Ahmed Ali (writer)

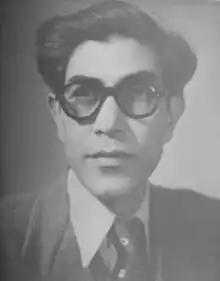

Ahmed Ali (1 July 1910 – 14 January 1994) was a Pakistani novelist, poet, critic, translator, diplomat and scholar. A pioneer of the modern Urdu short story, his works include the short story collections: (Embers), 1932; "Hamari Gali" (Our Lane), 1940; "Qaid Khana" (The Prison), 1942; and "Maut Se Pehle" (Before Death), 1945. His other writings include "Twilight in Delhi" (1940), his first novel in the English language.